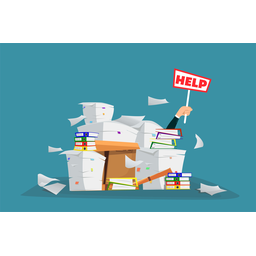
Label: paper